London Buses route 466

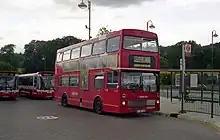
Arriva London MCW Metrobus at Addington Village Interchange in May 2000

Route 466 commenced on 29 August 1998 between Shirley and Caterham on the Hill replacing route 166 between Shirley and Croydon and route 400 between Croydon and Caterham. It was operated by Croydon garage with Leyland Olympians and MCW Metrobuses.